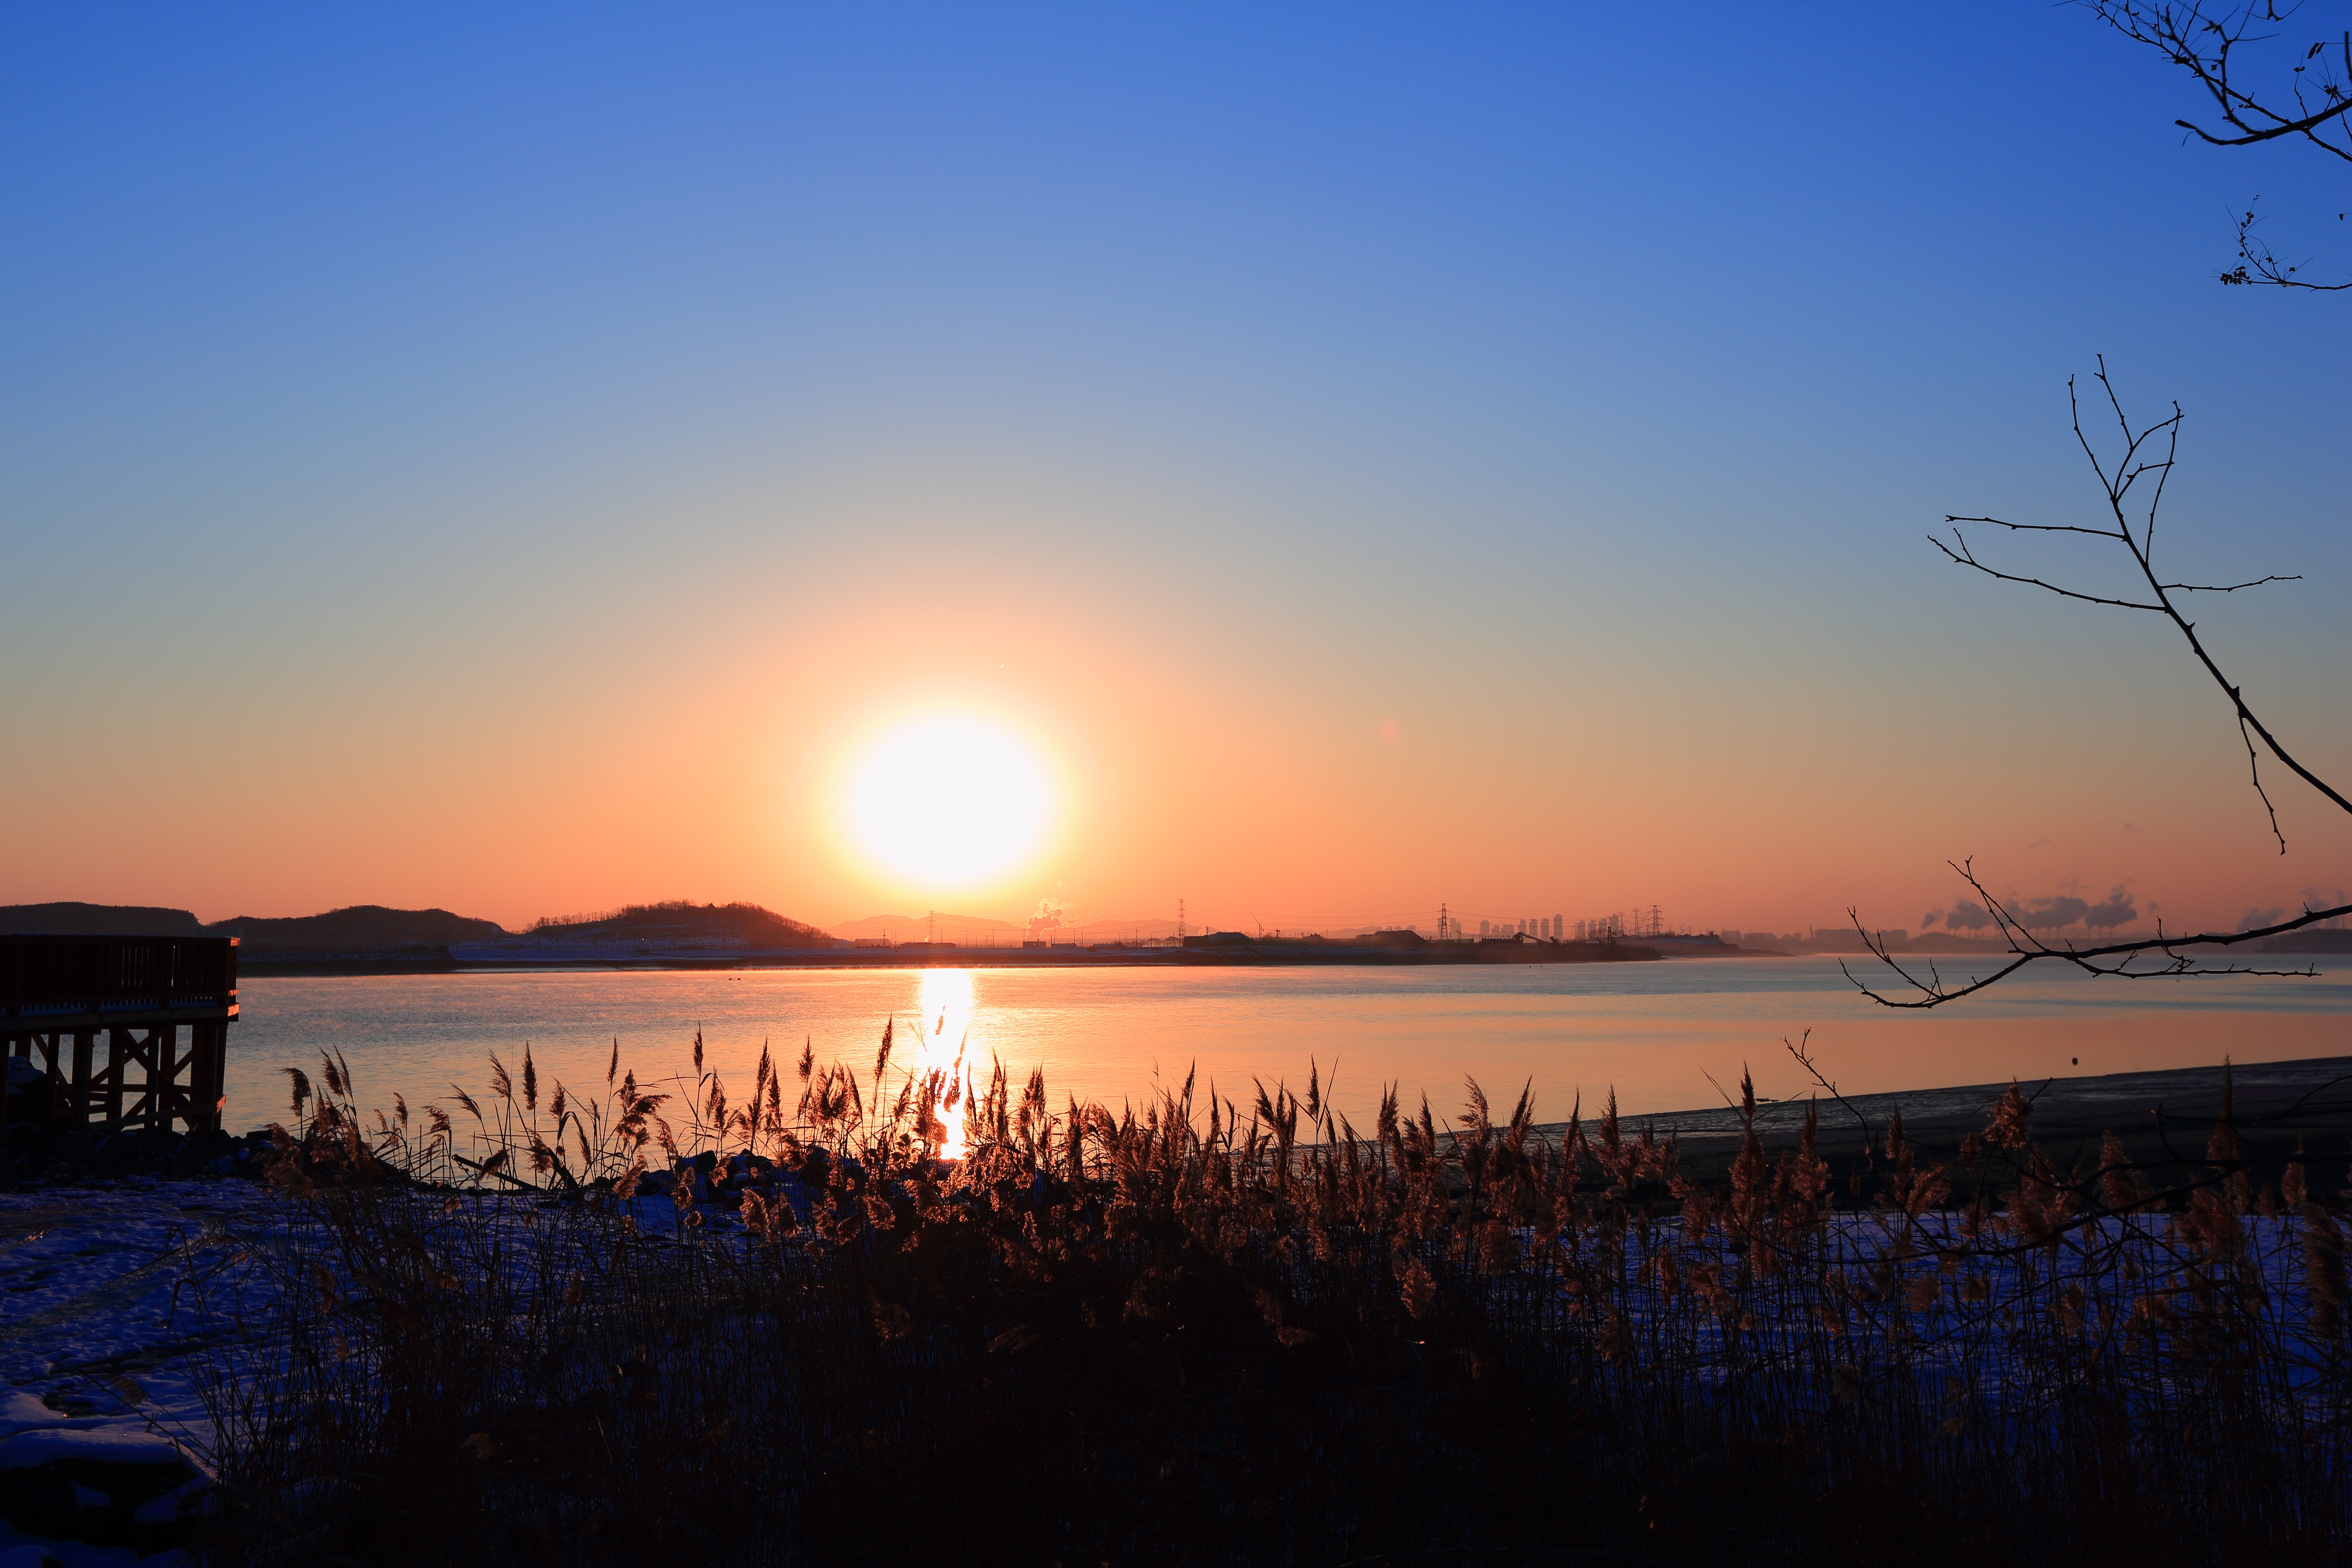
sea, horizon, sun, sunrise, sunset, sunlight, morning, dawn, dusk, evening, reflection, afterglow, ganghwado, sulfuric also